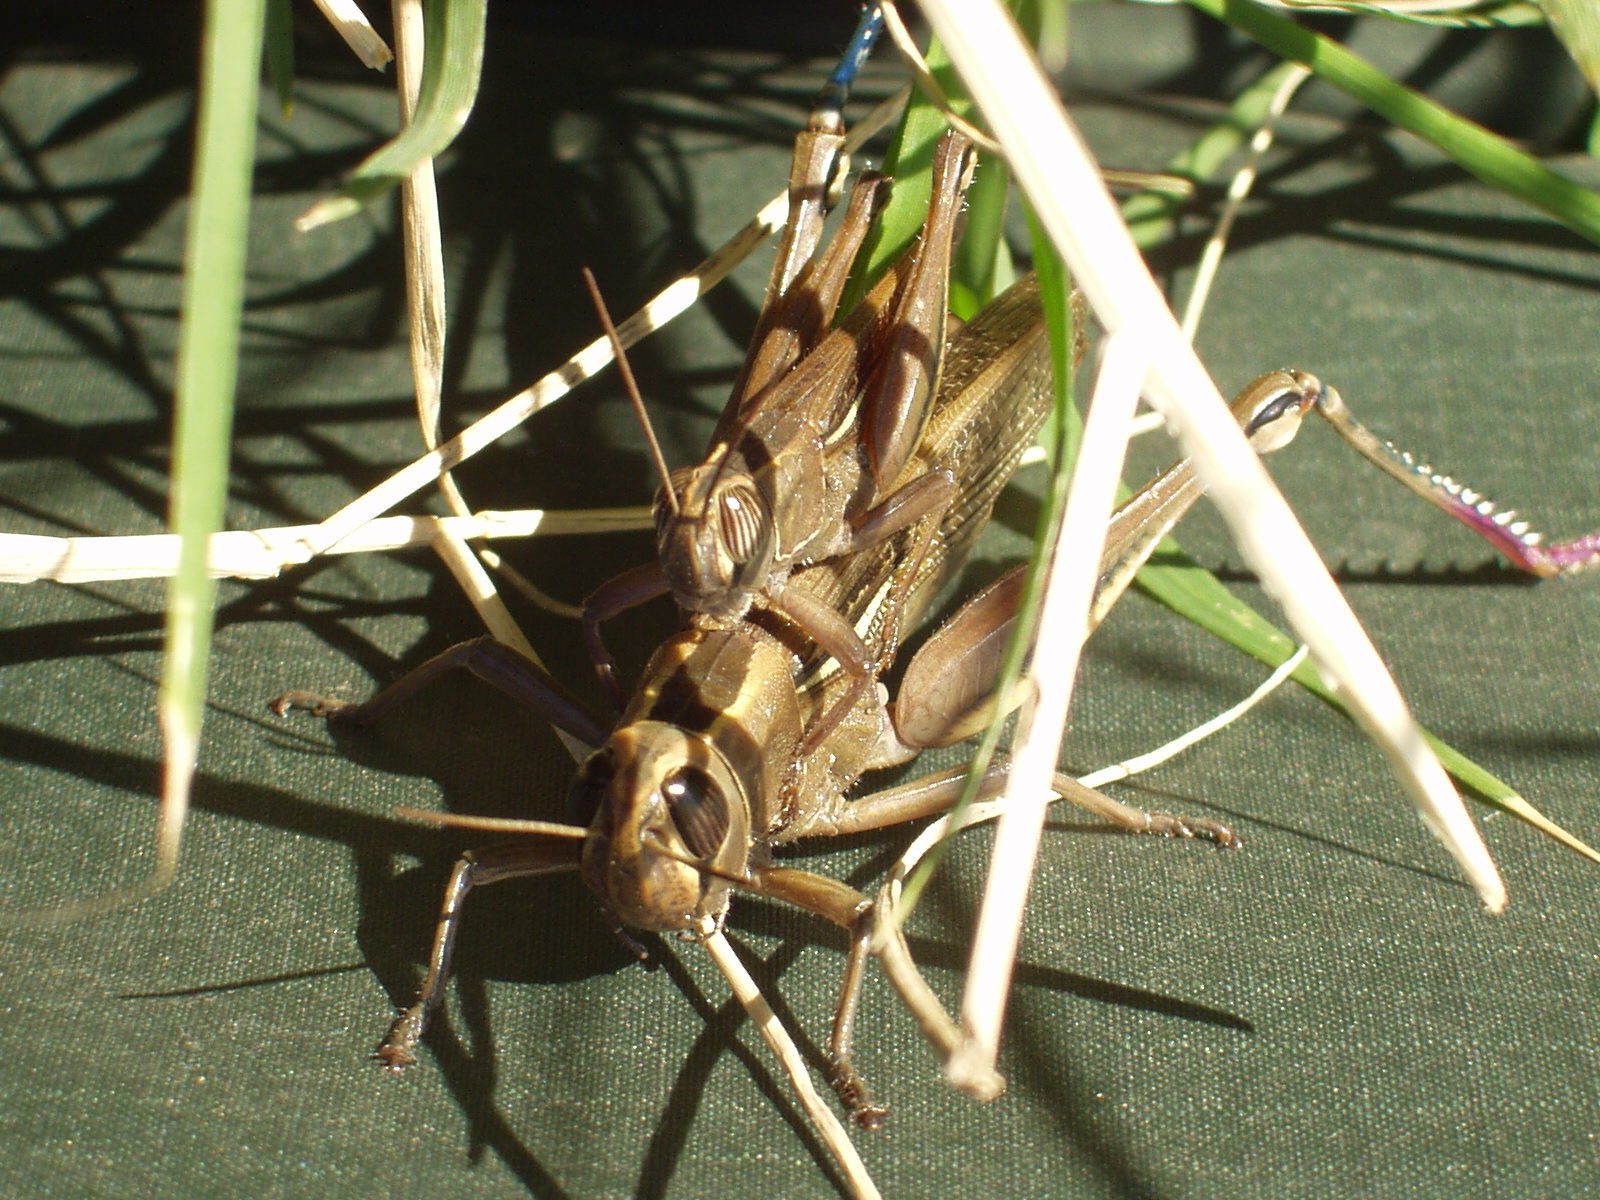
nature, grass, flower, insect, macro, couple, botany, close, fauna, invertebrate, twig, spider, animals, grasshopper, macro photography, arthropod, pairing